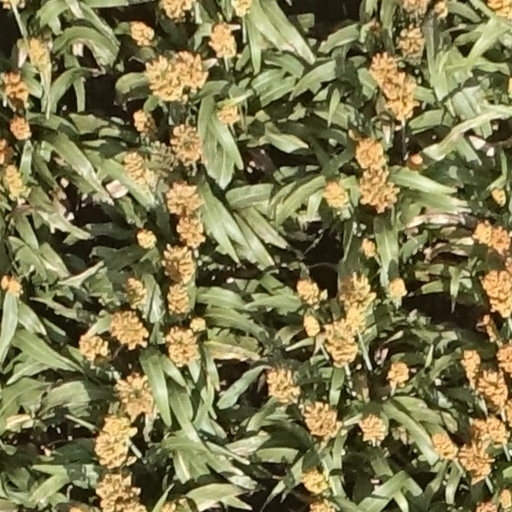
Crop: sorghum